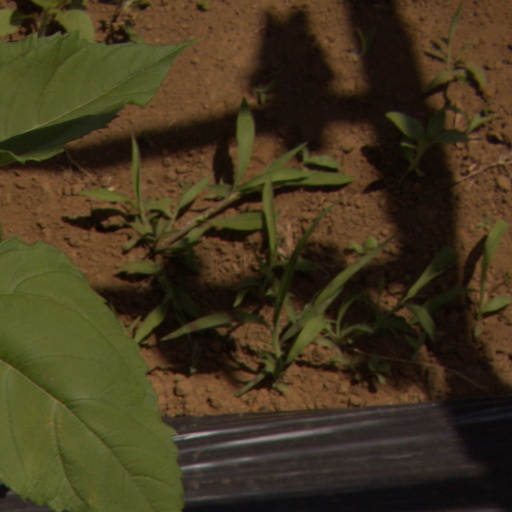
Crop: Jerusalem artichoke